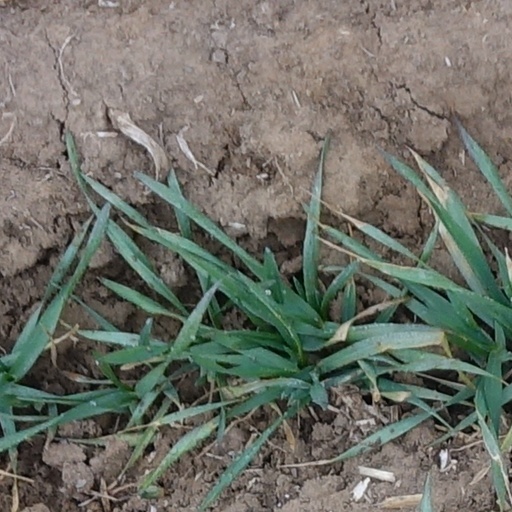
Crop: wheat